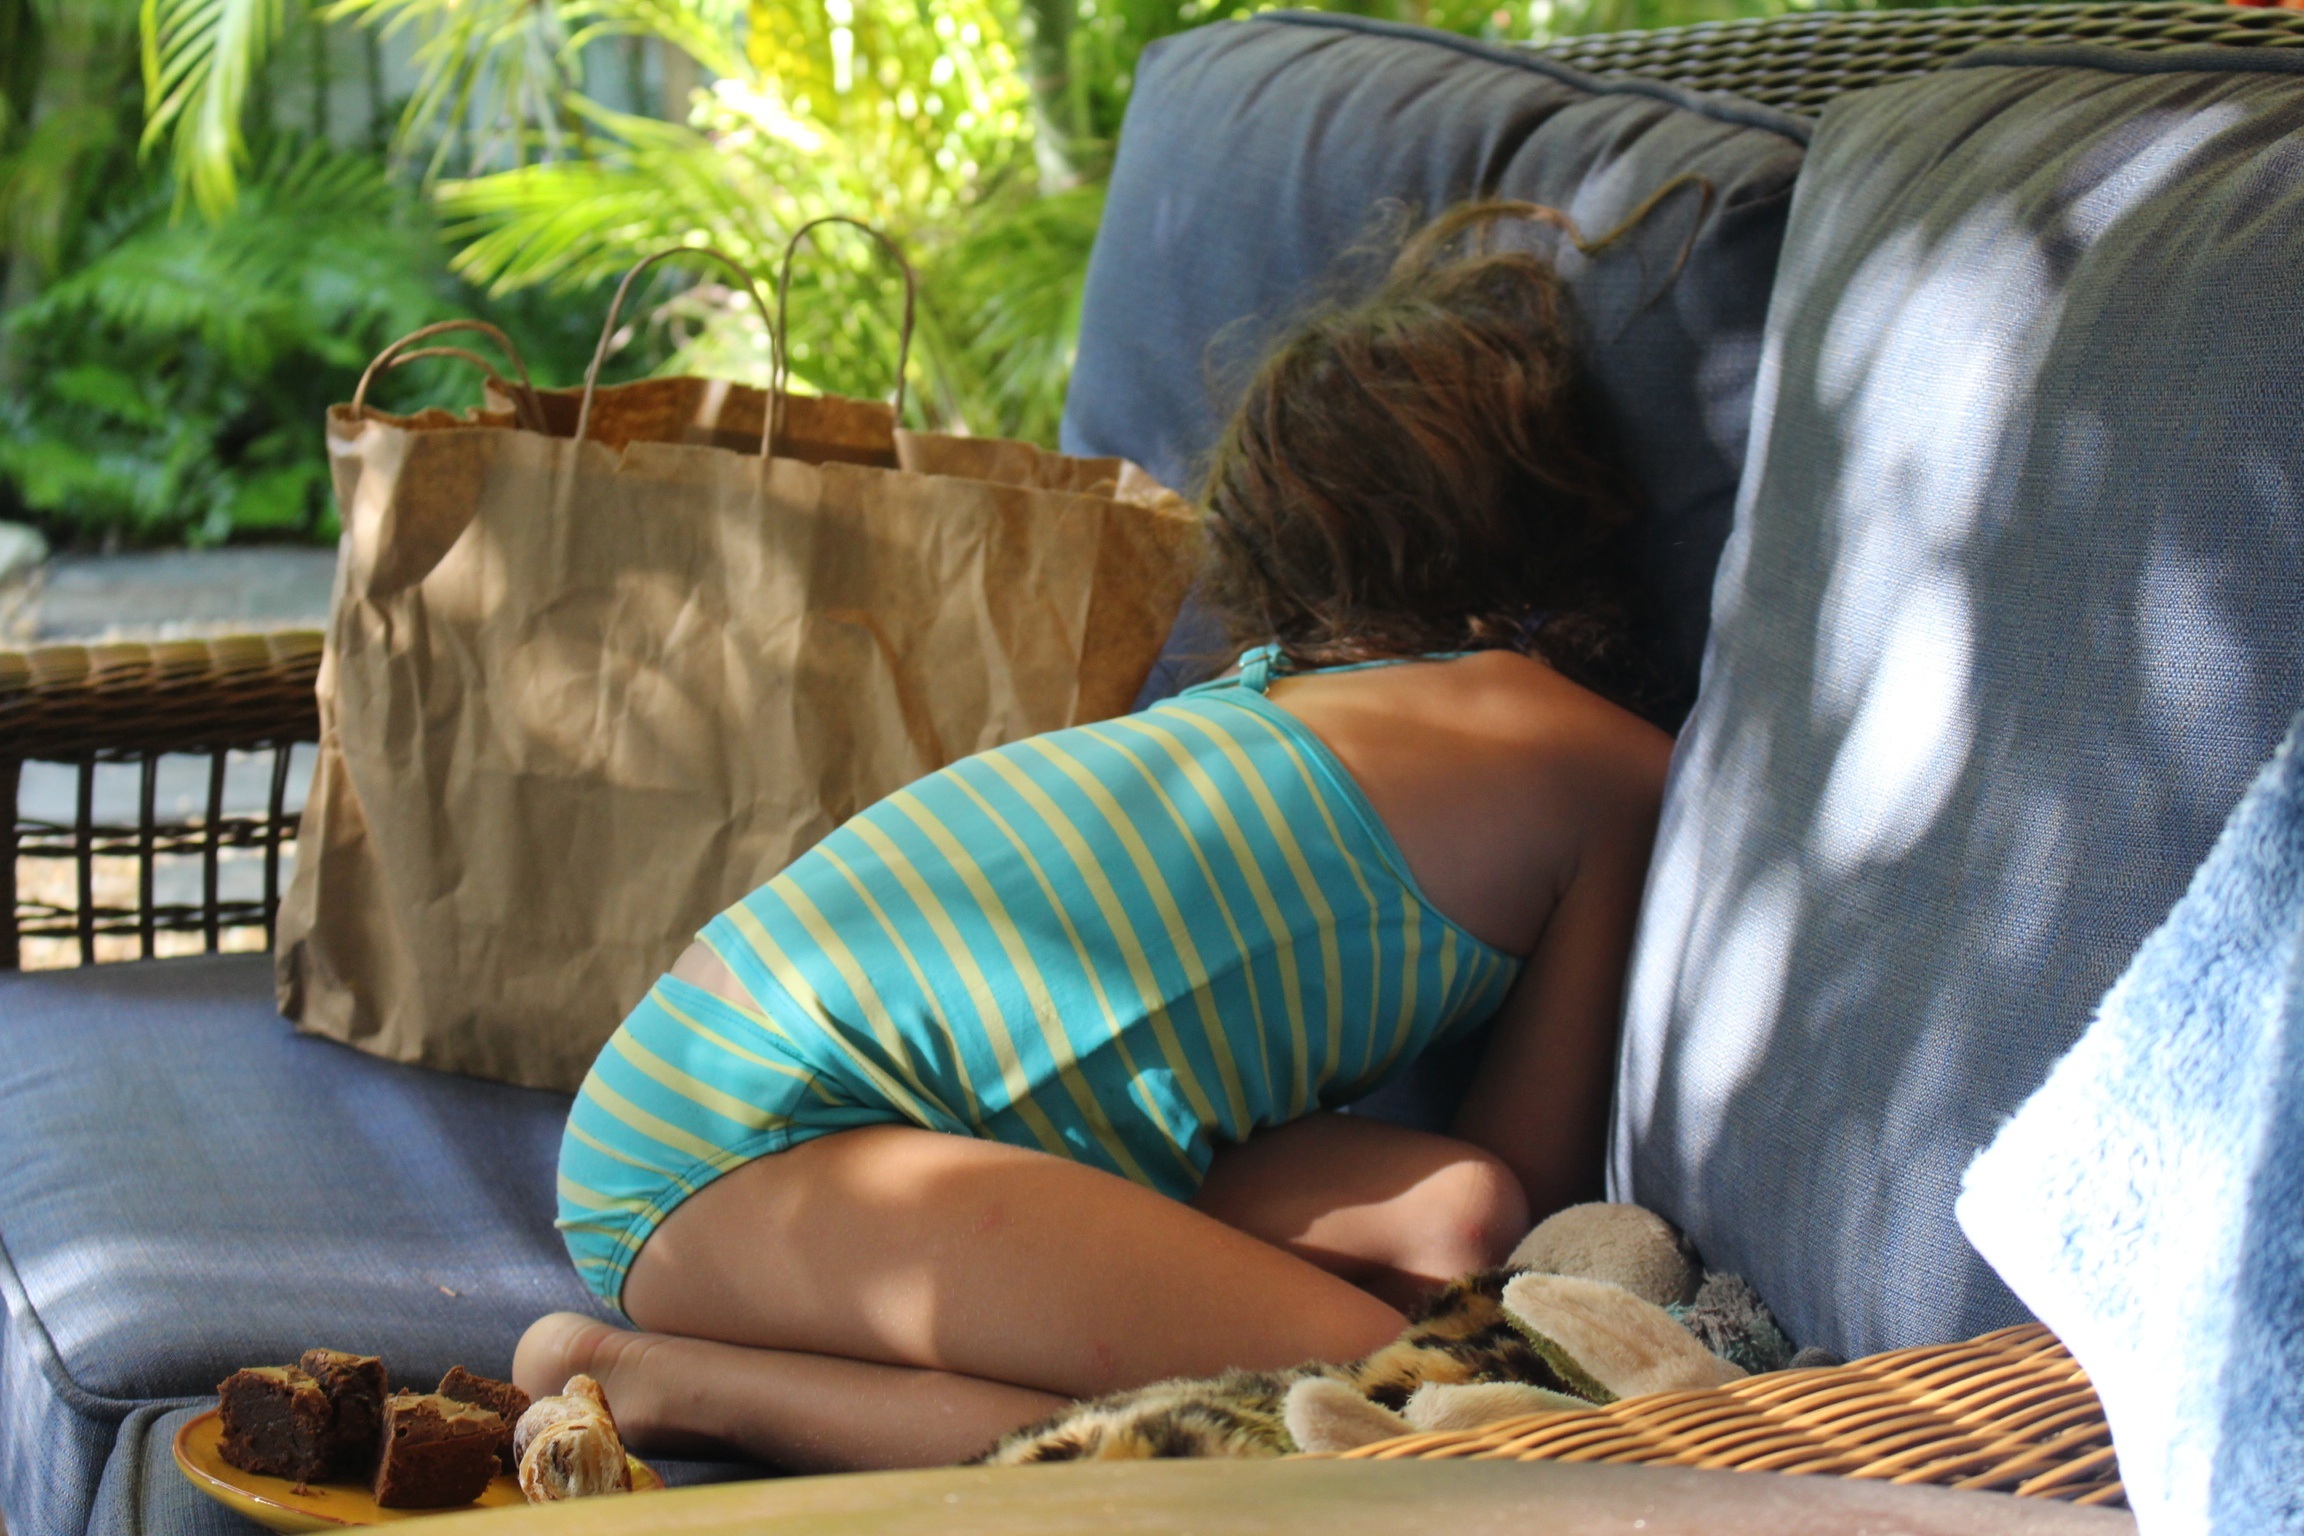
person, leg, sitting, picnic, interaction, human action